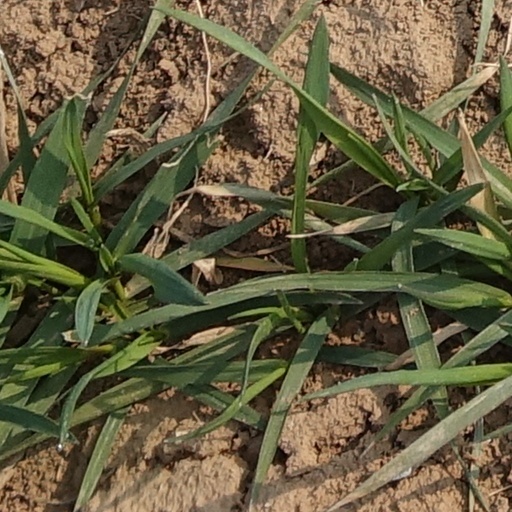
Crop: wheat